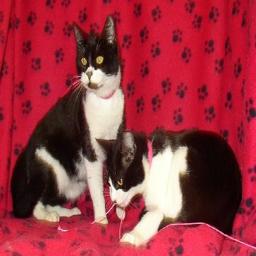
Animal: cats